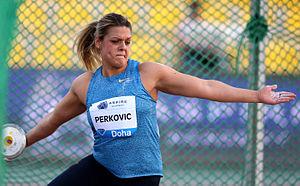
Le lancer du disque fait partie des épreuves inscrites au programme des premiers championnats du monde d'athlétisme, en 1983, à Helsinki.
Sandra Perković est une athlète croate spécialiste du lancer du disque, et femme politique.